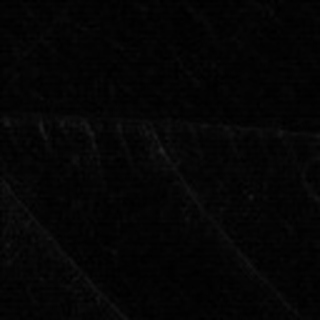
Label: cotton_target_spot